Mankono Department

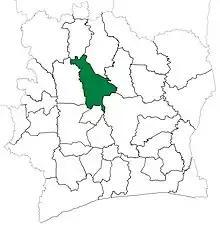
Mankono Department upon its creation in 1980. It kept these boundaries until 2005, but other subdivision boundary changes began to be made in 1988.

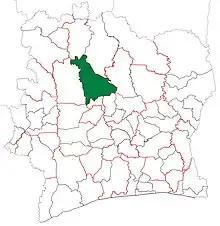
Mankono Department from 2005 to 2012. (Other subdivision boundaries began to change in 2008.)

Mankono Department was created in 1980 as a first-level subdivision via a split-off from Séguéla Department. Using current boundaries as a reference, from 1980 to 2005 the department occupied the same territory as Béré Region.